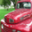
Label: automobile